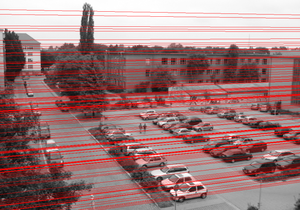
Droites épipolaires de points marquants, calculées à partir de l'équation épipolaire
La géométrie épipolaire est un modèle mathématique de géométrie, qui décrit les relations géométriques de différentes photos du même objet, prises de différents points d'observation. Elle permet de décrire les dépendances entre les pixels en correspondance – c'est-à-dire ceux formés par un seul point de l’objet observé sur chacune des images. Bien que les bases en aient été posées dès 1883 par Guido Hauck, et explorées en 1908 par Horst von Sanden, la géométrie épipolaire n'a pris quelque importance qu'avec l'exploitation des images numériques, avant tout dans le domaine de la vision artificielle.